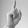
ASL letter: D